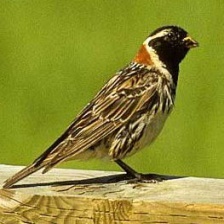
Species: SMITHS LONGSPUR
Scientific name: CALCARIUS PICTUS